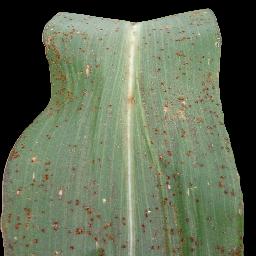
Label: Corn_(Maize)___Common_Rust